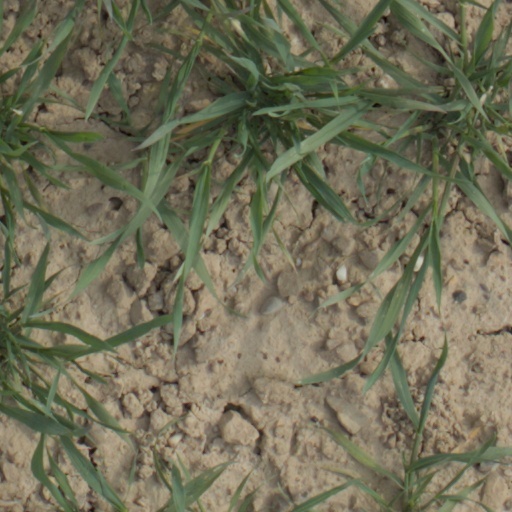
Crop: wheat